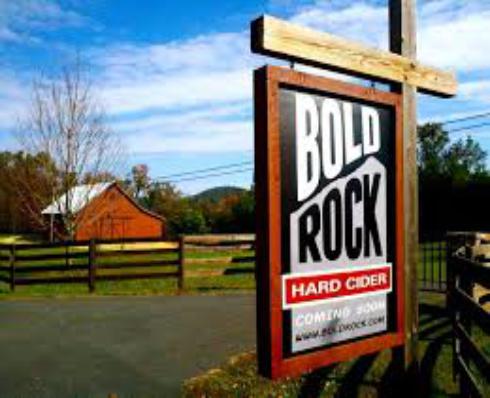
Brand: Bold Rock Hard Cider
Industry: Food